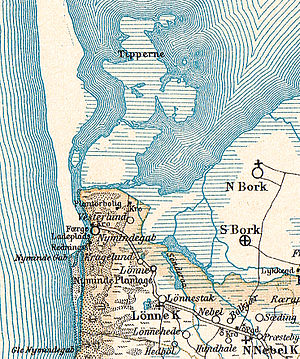
Tipperne
Tipperne i slutningen af 1800-tallet; halvøen er vokset en del på østsiden siden da.
Kort over det tidligere udløb fra Ringkøbing Fjord ved Nymindegab i den nordvestlige del af da:Ribe Amt
Tipperne og Værneengene er en halvø i Vestjylland, beliggende ved sydenden af Ringkøbing Fjord. Området der er en vigtig rasteplads for trækfugle, er opstået ved sandaflejringer, og er kun nogle få hundrede år gammelt. Det har været i statens eje siden sidste halvdel af 1700-tallet, og i 1898 blev der indført bestemmelser om fredning af det rige fugleliv i området. I 1928 blev der oprettet et fuglereservat, og der blev ansat en opsynsmand.